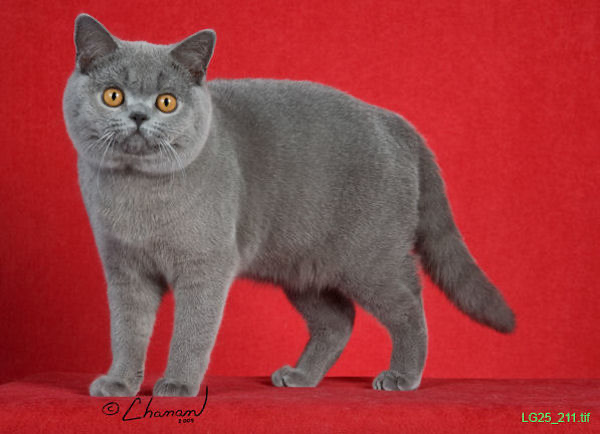
Animal: cat
Breed: British Shorthair